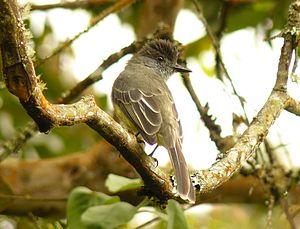
Myiarchus est un genre de passereaux de la famille des Tyrannidae.